Fenouillèdes

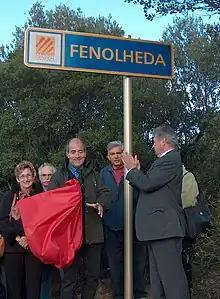
Fenolheda road sign, introduced by Christian Bourquin

Fenouillèdes has been part of France since the Treaty of Corbeil of 1258. In 1790, during the French Revolution, it was incorporated in a newly created département along with the Roussillon comarques.